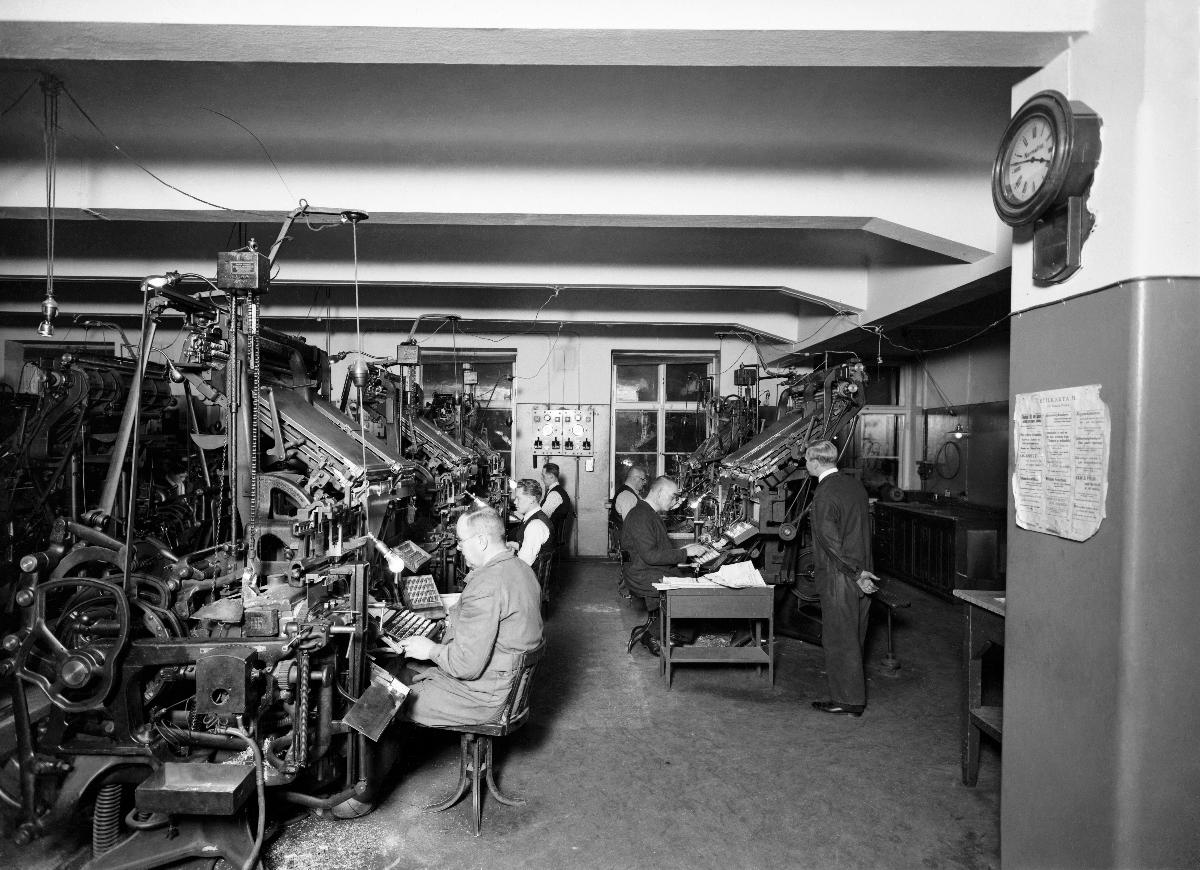
Sanomalehti Hufvudstadsbladetin latomo
Hufvudstadsbladets sätteri; Composing room of newspaper Hufvudstadsbladet
sisällön kuvaus: Hufvudstadsbladetin toimitiloja, Läntinen Heikinkatu 22, Helsinki 1927. content description: Premises of newspaper Hufvudstadsbladet in Helsinki 1927. The composing room. innehållsbeskrivning: Hufvudstadsbladets utrymmen, Västra Henriksgatan, Helsingfors 1927. Sätteriet.
Vuosi: 1927
Paikka: Suomi, Uusimaa, Helsinki
Aiheet: sanomalehdet; henkilökunta; työtilat; latomot; sisäkuva; HBL; newspapers; working spaces; staff; personnel; interior; compartments; composing rooms; dagstidningar; arbetsrum; tidningar; personal; interiörer; utrymmen; sätterier